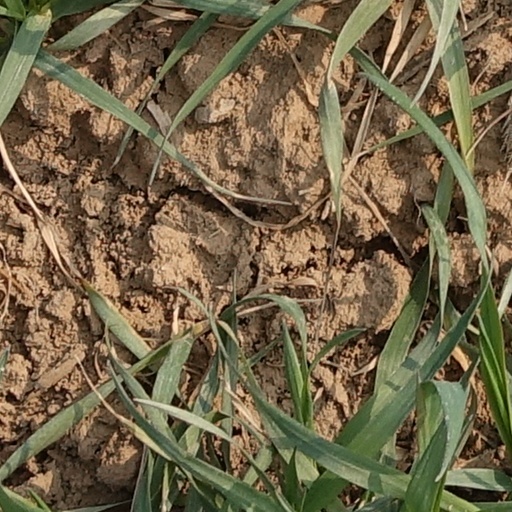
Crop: wheat